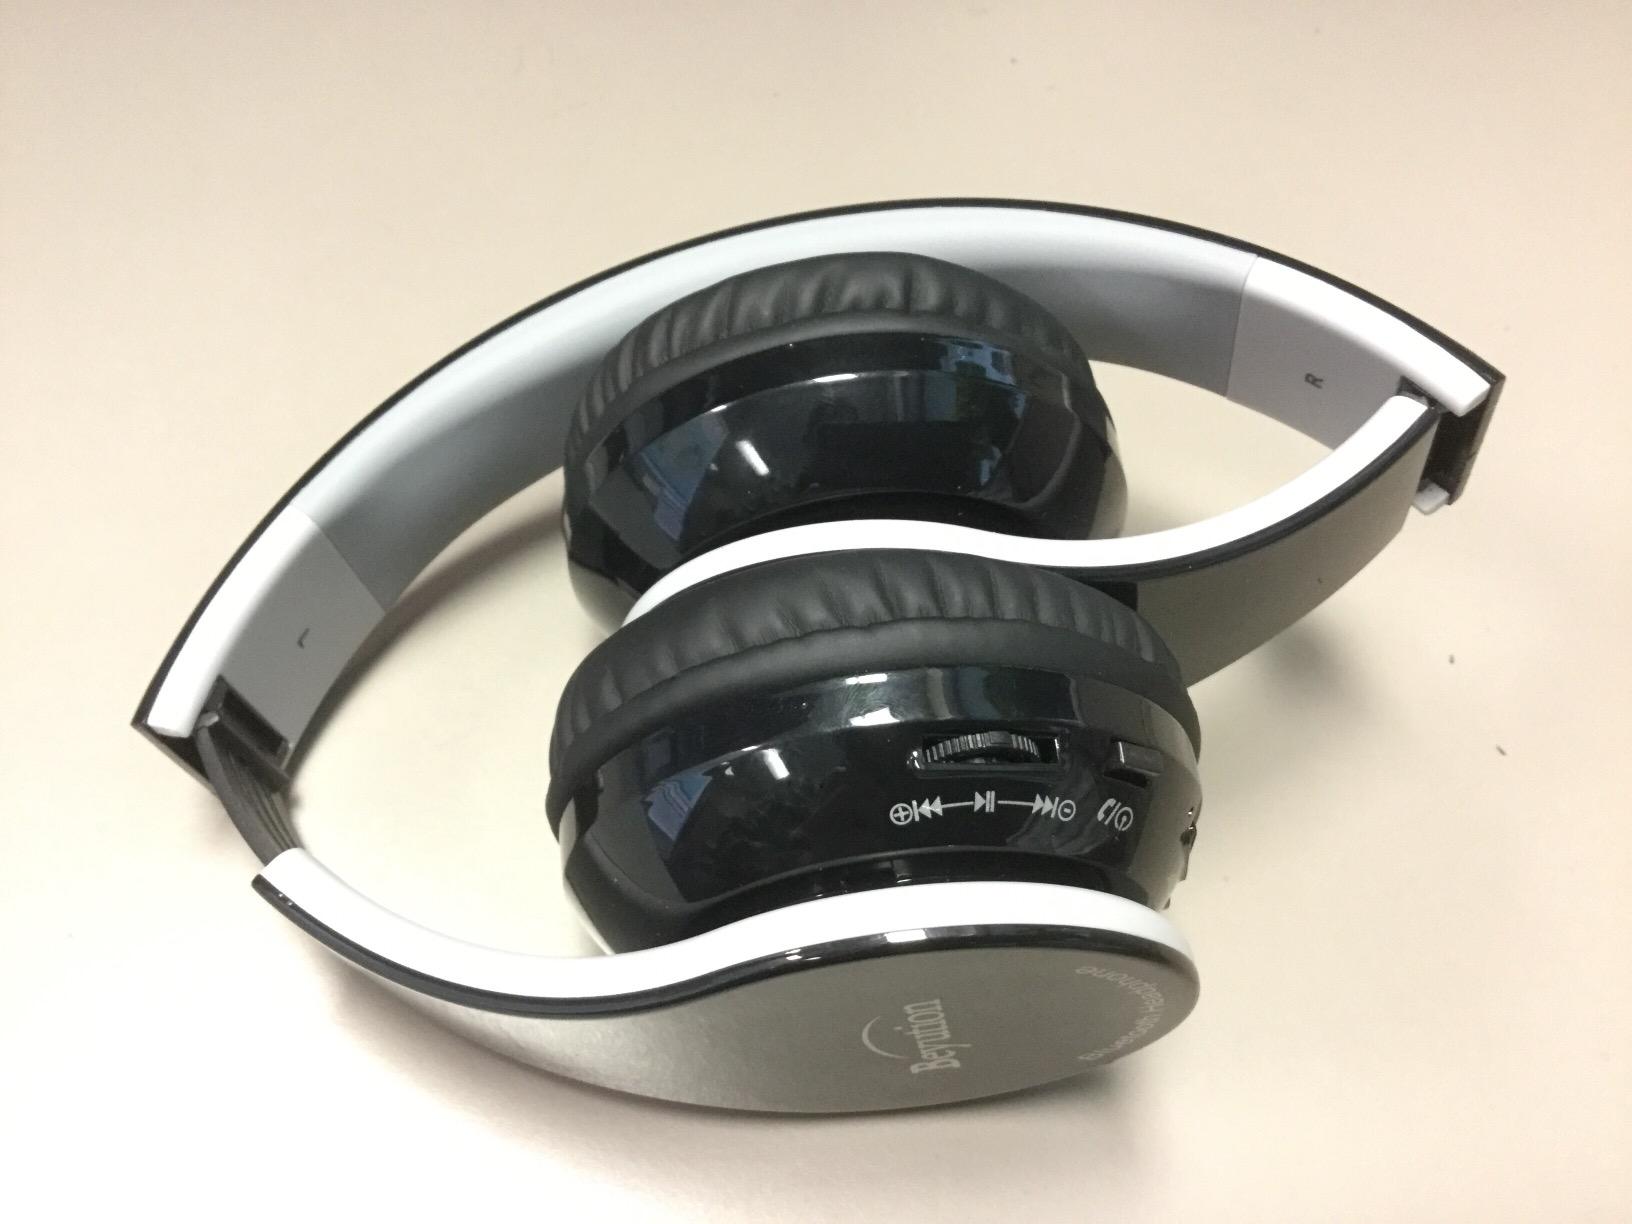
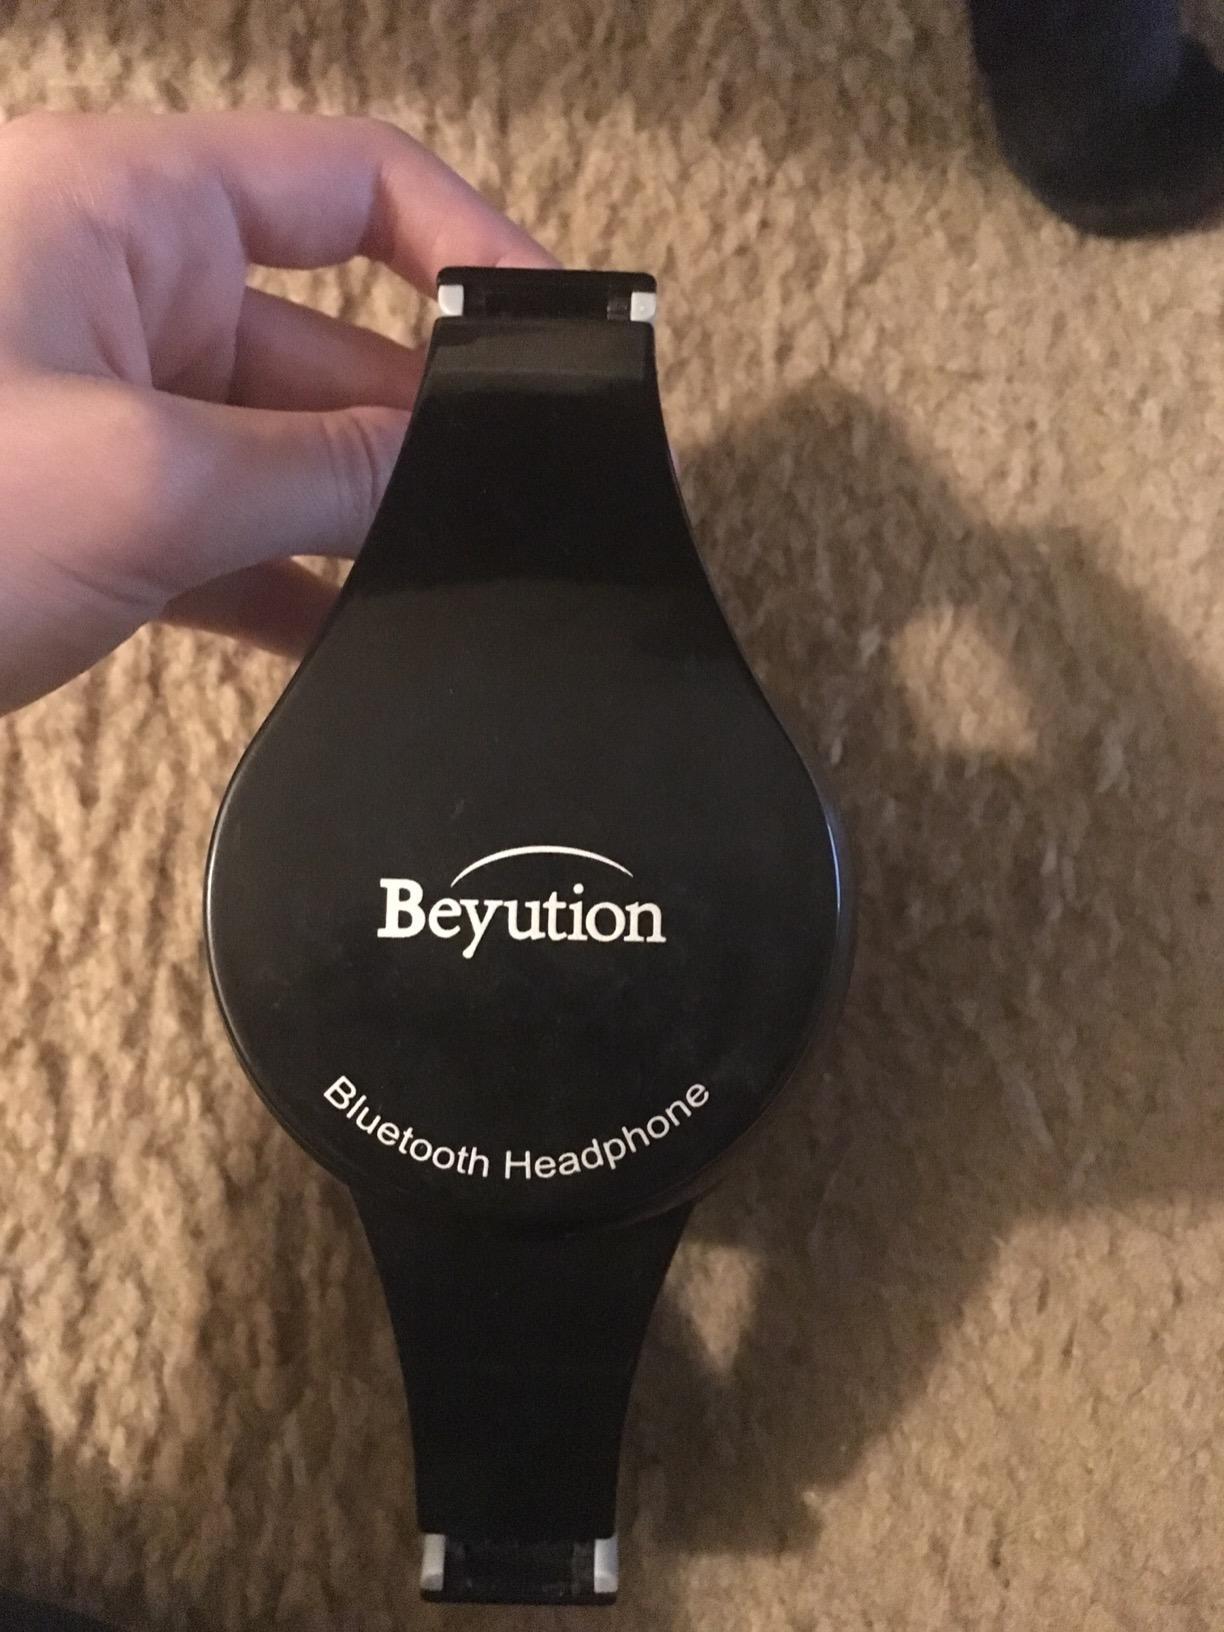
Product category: headphones
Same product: yes